Answer in natural language. Consider the 3D positions of the objects in the scene and not just the 2D positions in the image. Is the centerpoint of  Television at a higher height than walnut tv stand? Choose between the following options: yes or no
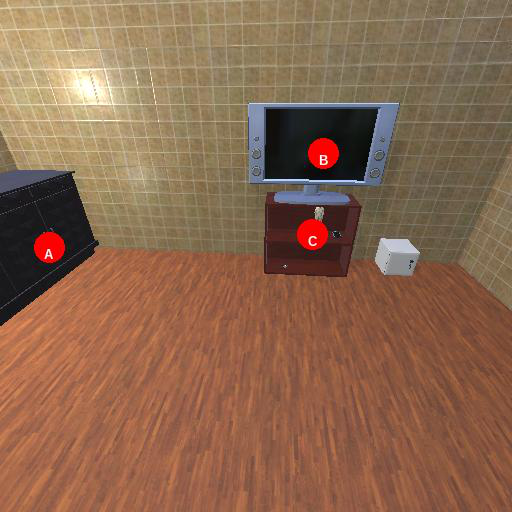
<answer>yes</answer>